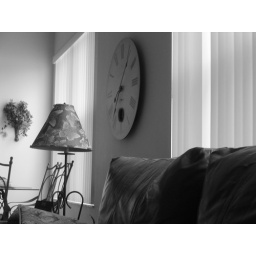
All color is equal in black and white